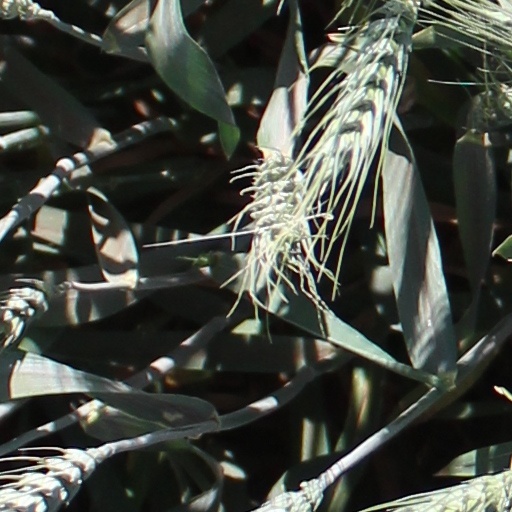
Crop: wheat